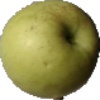
Label: Apple Golden 3